Animal sacrifice

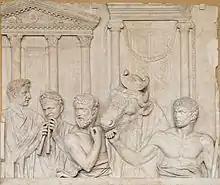
Preparation of an animal sacrifice; marble, fragment of an architectural relief, first quarter of the 2nd century AD; from Rome, Italy

The evidence of the existence of such practices is clear in some ancient Greek literature, especially in Homer's epics. Throughout the poems, the use of the ritual is apparent at banquets where meat is served, in times of danger or before some important endeavor to gain the favor of the gods. For example, in Homer's "Odyssey" Eumaeus sacrifices a pig with prayer for his unrecognizable master Odysseus. However, in Homer's "Iliad", which partly reflects very early Greek civilization, not every banquet of the princes begins with a sacrifice.